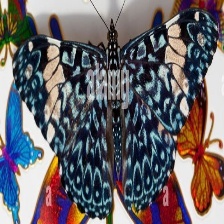
Species: RED CRACKER